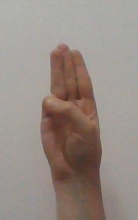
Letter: thaa